Freddie Williams II

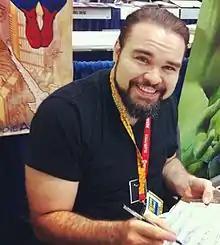
Williams at the 2012 San Diego Comic-Con

Williams entered the comic scene in 2005, when he began work with DC Comics on "Seven Soldiers: Mister Miracle". He has since gone on to work on several crossover series, including "Batman/Teenage Mutant Ninja Turtles", "He-Man/ThunderCats", "Injustice vs. Masters of the Universe", and "Turtles of Grayskull".